Pray (film)

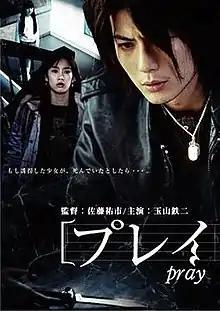
Theatrical poster

is a 2005 Japanese film directed by Yuichi Sato, starring Tetsuji Tamayama and Asami Mizukawa.